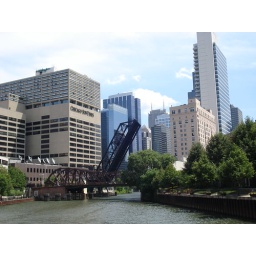
train bridge no longer in use so it's permanently up